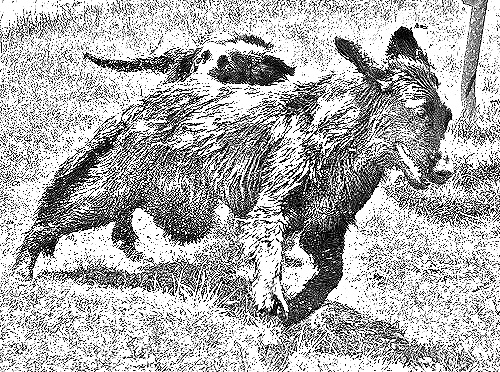
Portrait style: Sketch Portrait